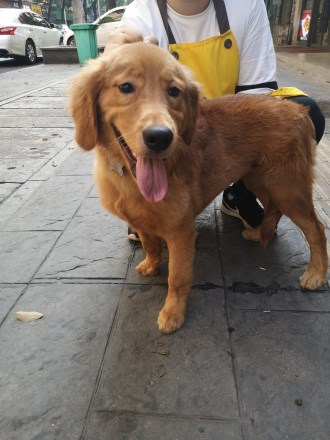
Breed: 5355-n000126-golden_retriever